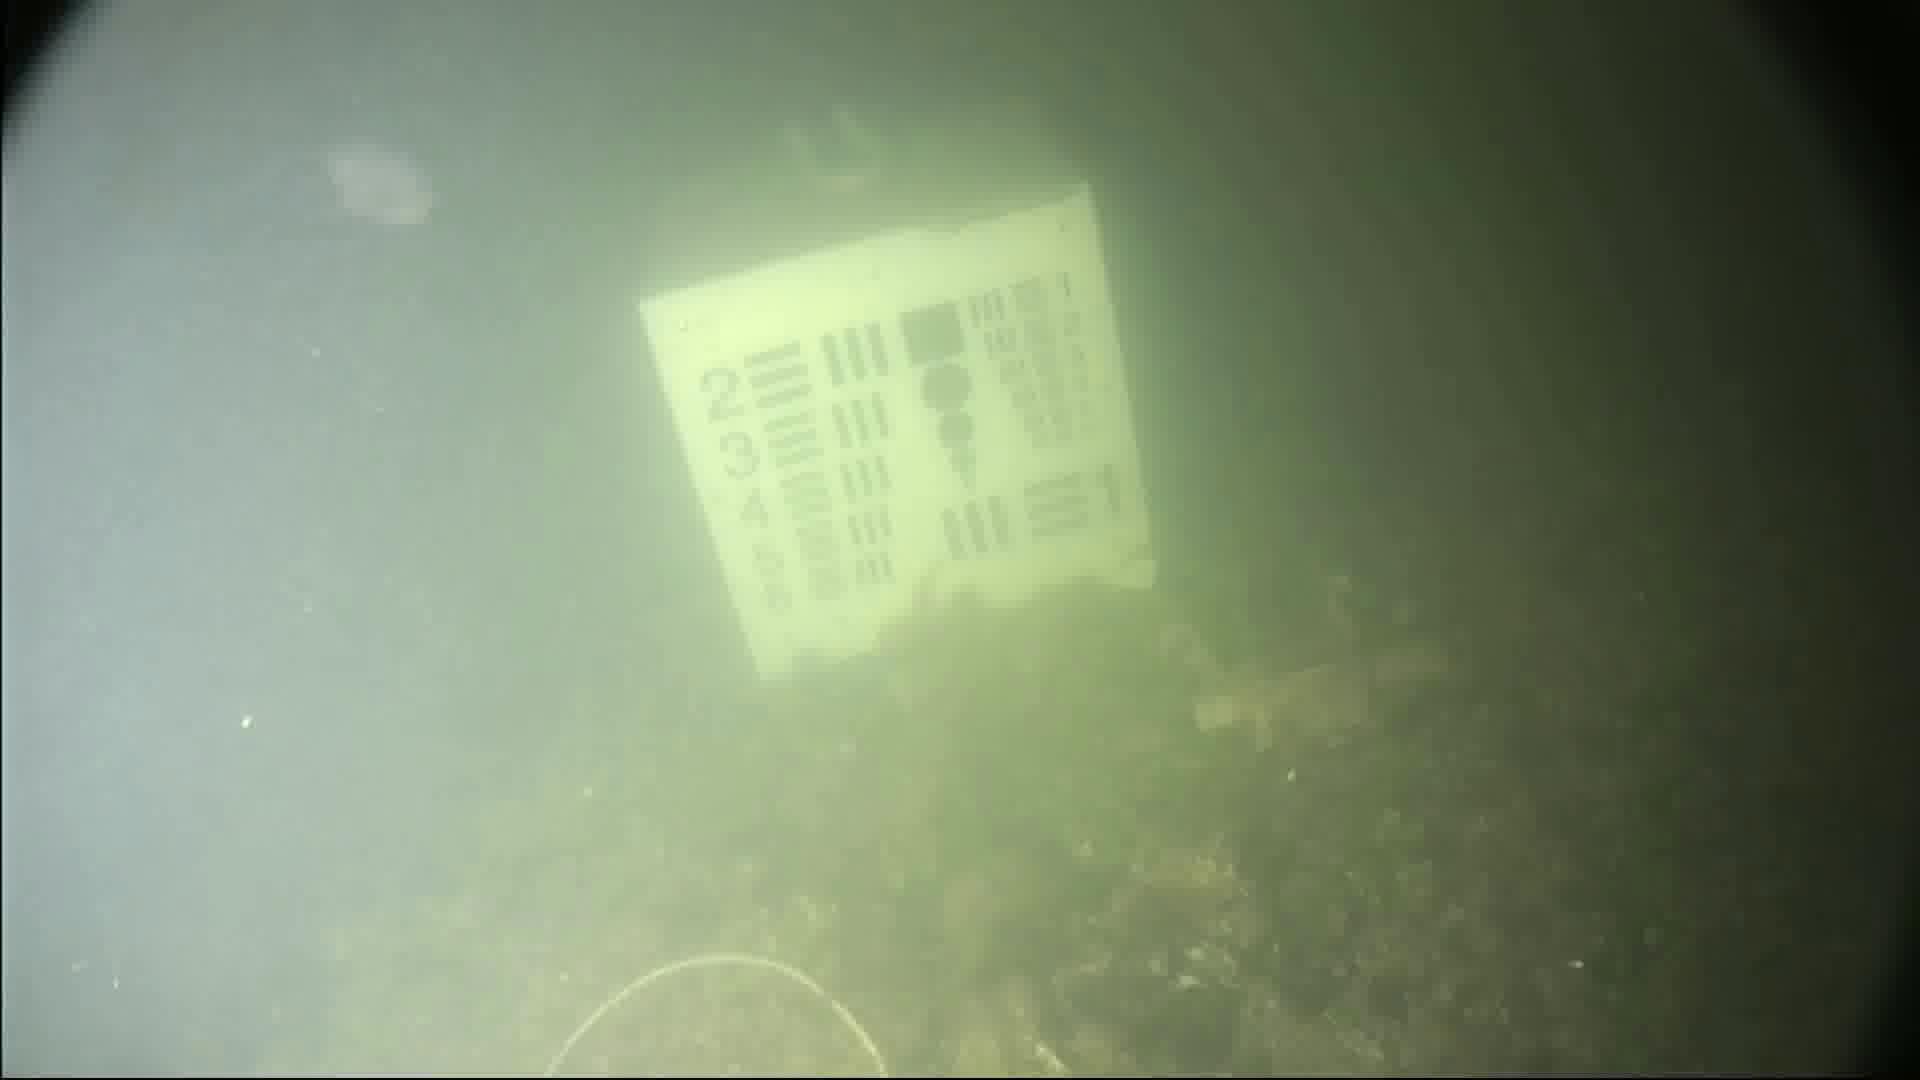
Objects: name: jellyfish